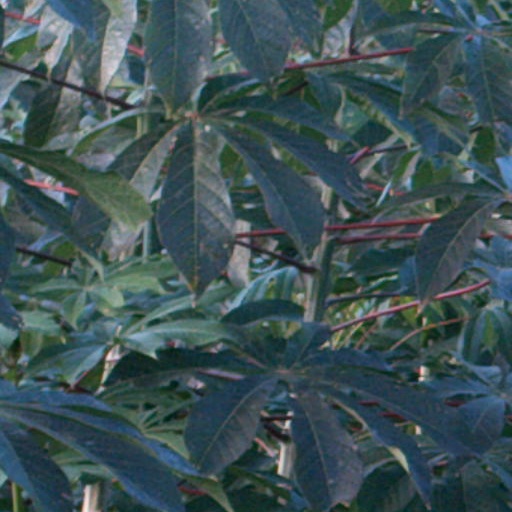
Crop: cassava